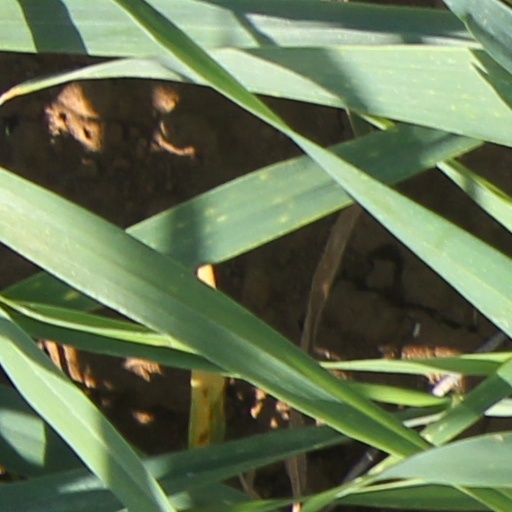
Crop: wheat